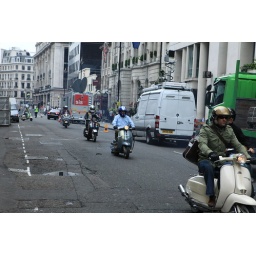
Great Marlborough street, Mods op Vespa's en Lambretta's in het kader van 50 jaar Carnaby street